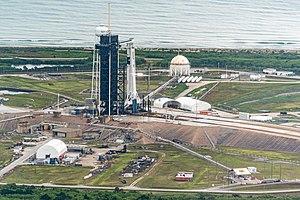
SpaceX Demo-2, est une mission spatiale habitée réalisée par la société privée américaine SpaceX dans le cadre du programme Commercial Crew de la NASA. C'est le premier vol avec équipage du vaisseau Dragon 2, et son dernier vol de qualification avant le début de sa carrière opérationnelle. La mission est lancée le 30 mai 2020 par une fusée Falcon 9, et envoie les astronautes américains Douglas Hurley et Robert Behnken vers la Station spatiale internationale pour un séjour de deux mois, avant son retour sur Terre prévu pour le 2 août 2020. C'est la première mission habitée lancée depuis le sol américain depuis le retrait de la navette spatiale américaine en juillet 2011.
Le 30 mai est le 150ᵉ jour de l'année du calendrier grégorien, le 151ᵉ en cas d'année bissextile. Il reste 215 jours avant la fin de l'année.